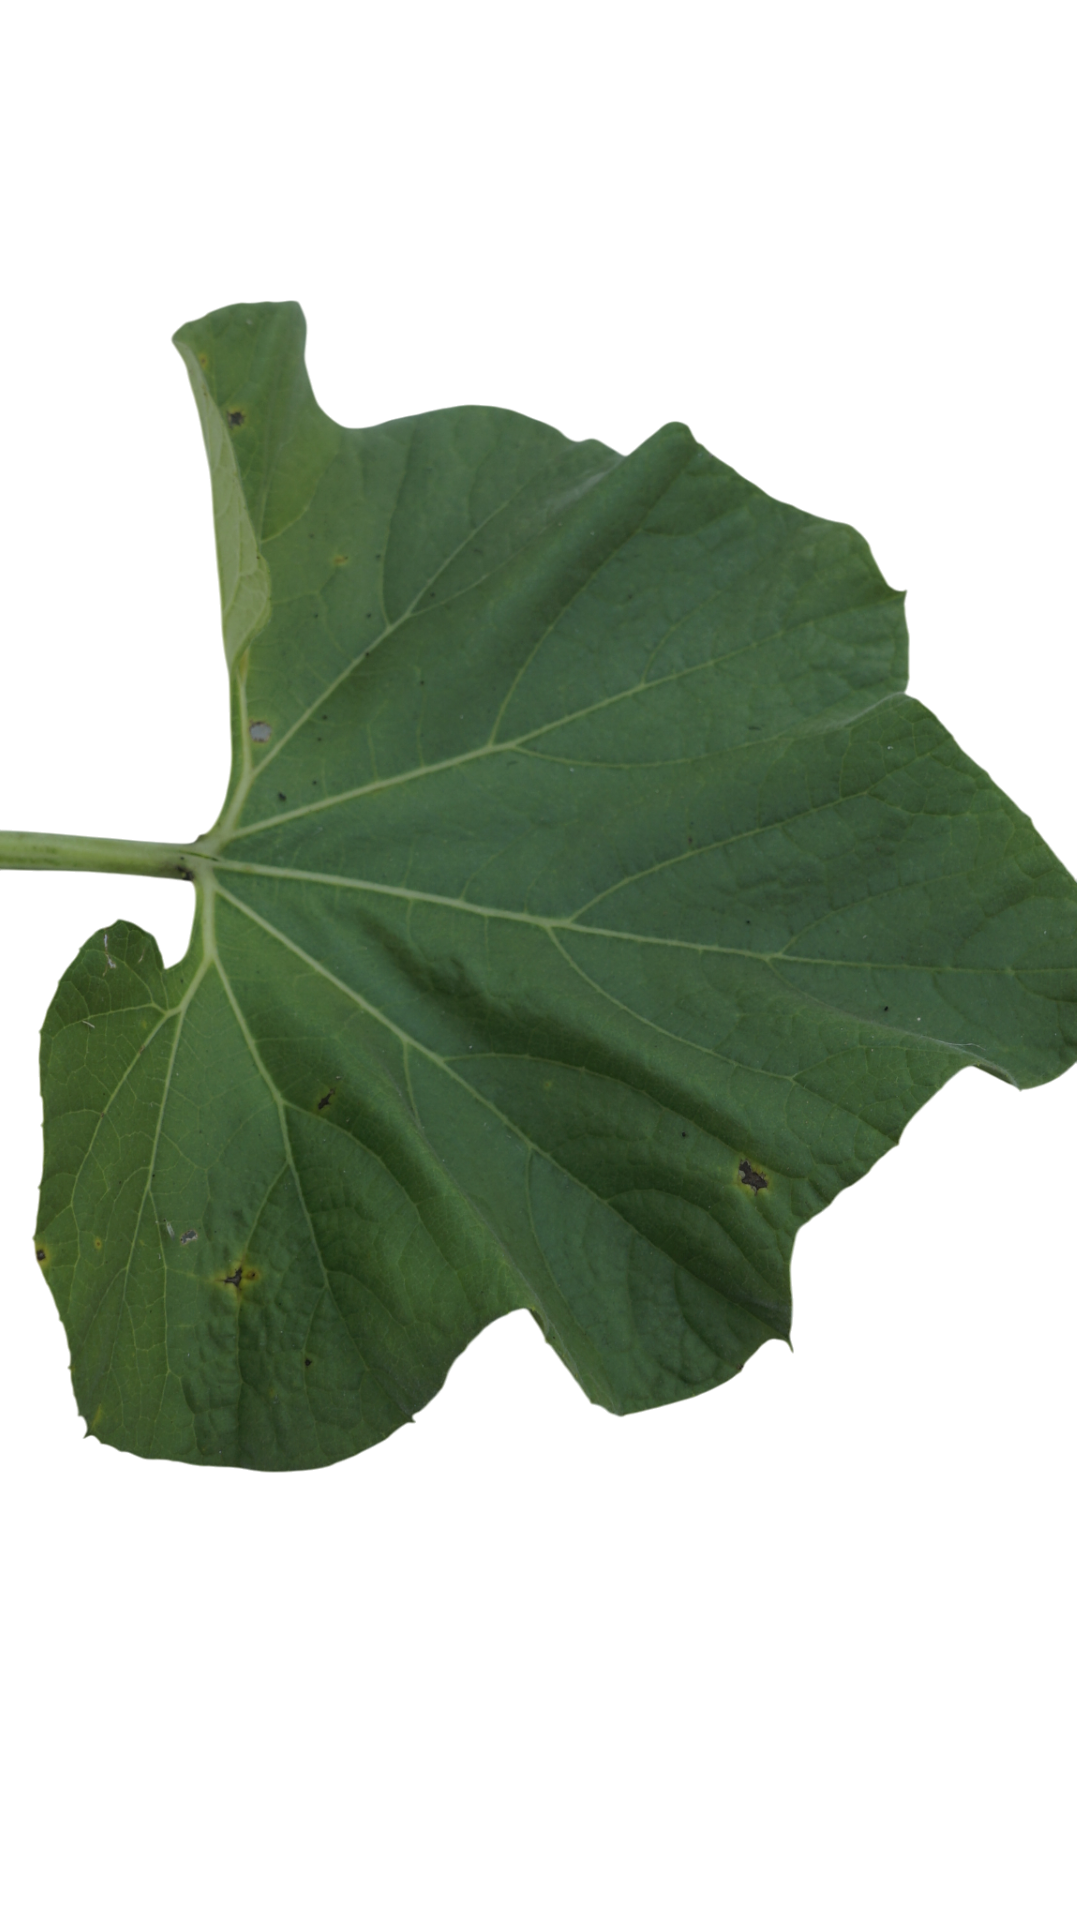
Crop: Bottle Gourd
Label: Early_Alternaria_Leaf_Blight